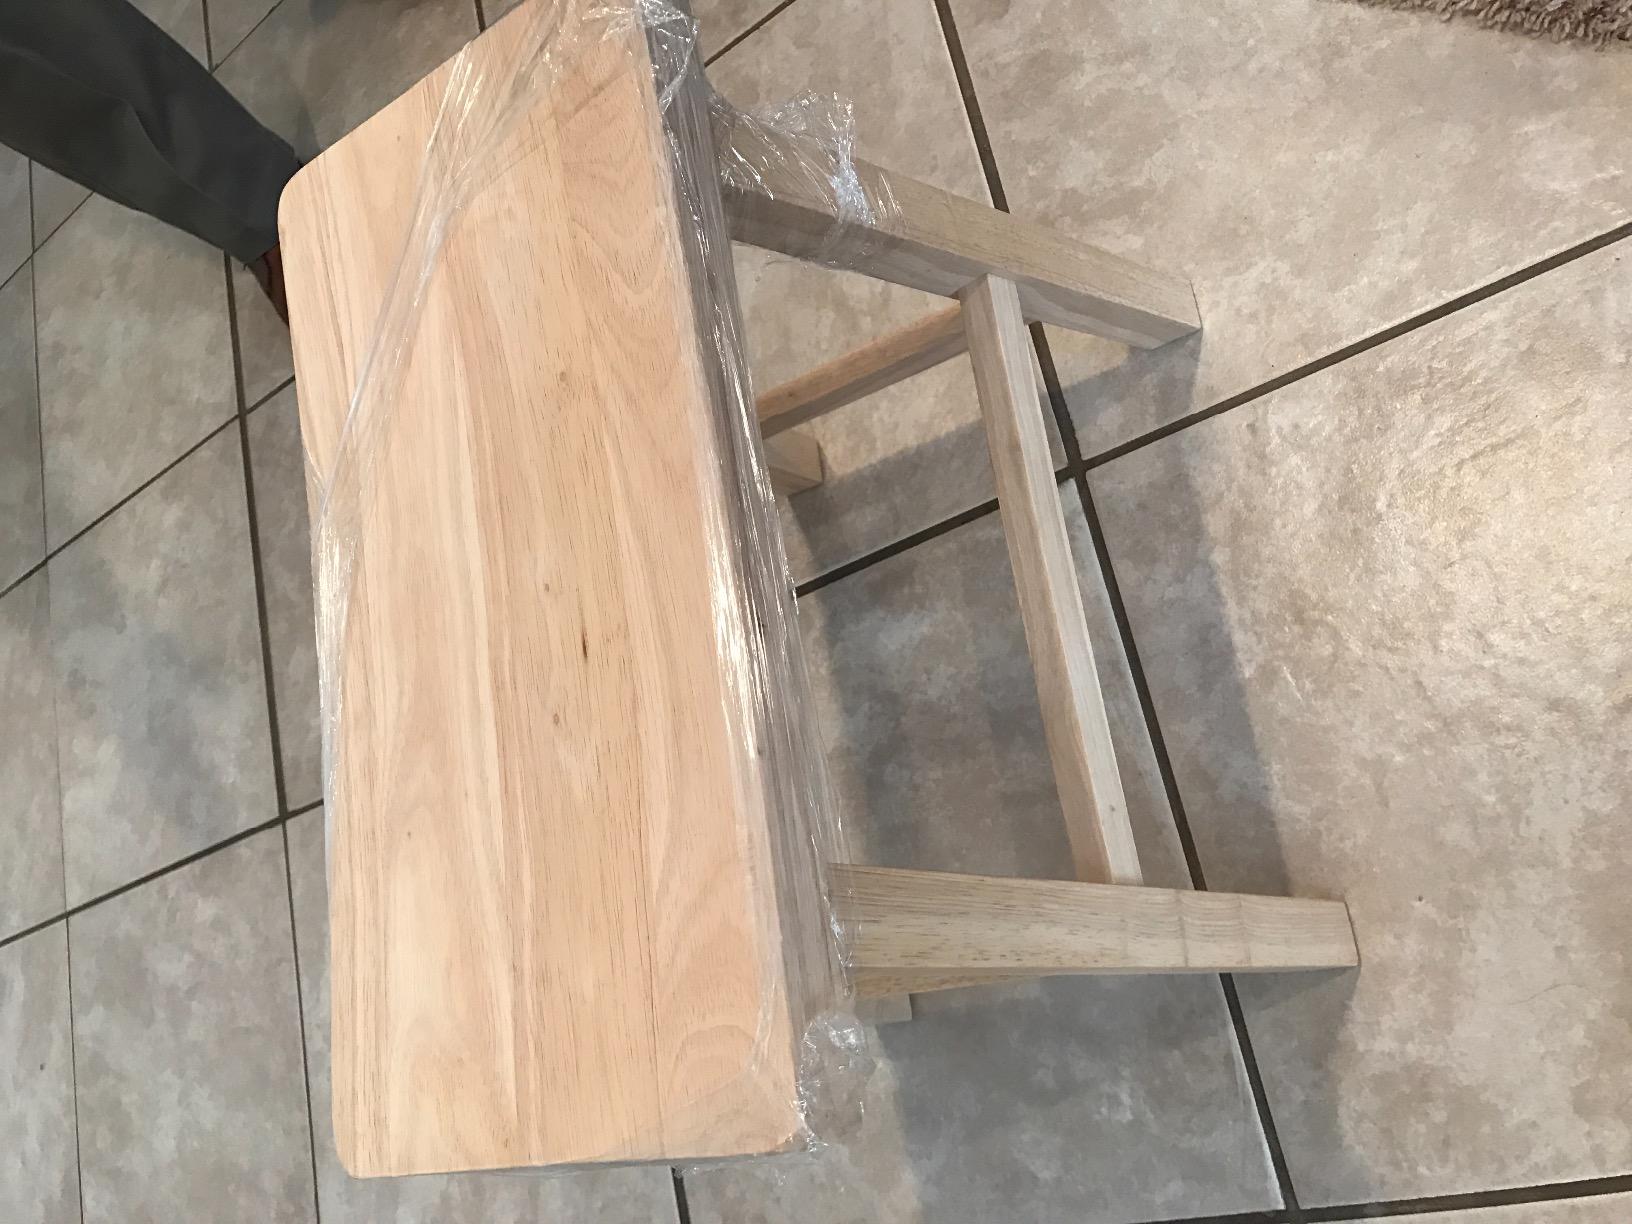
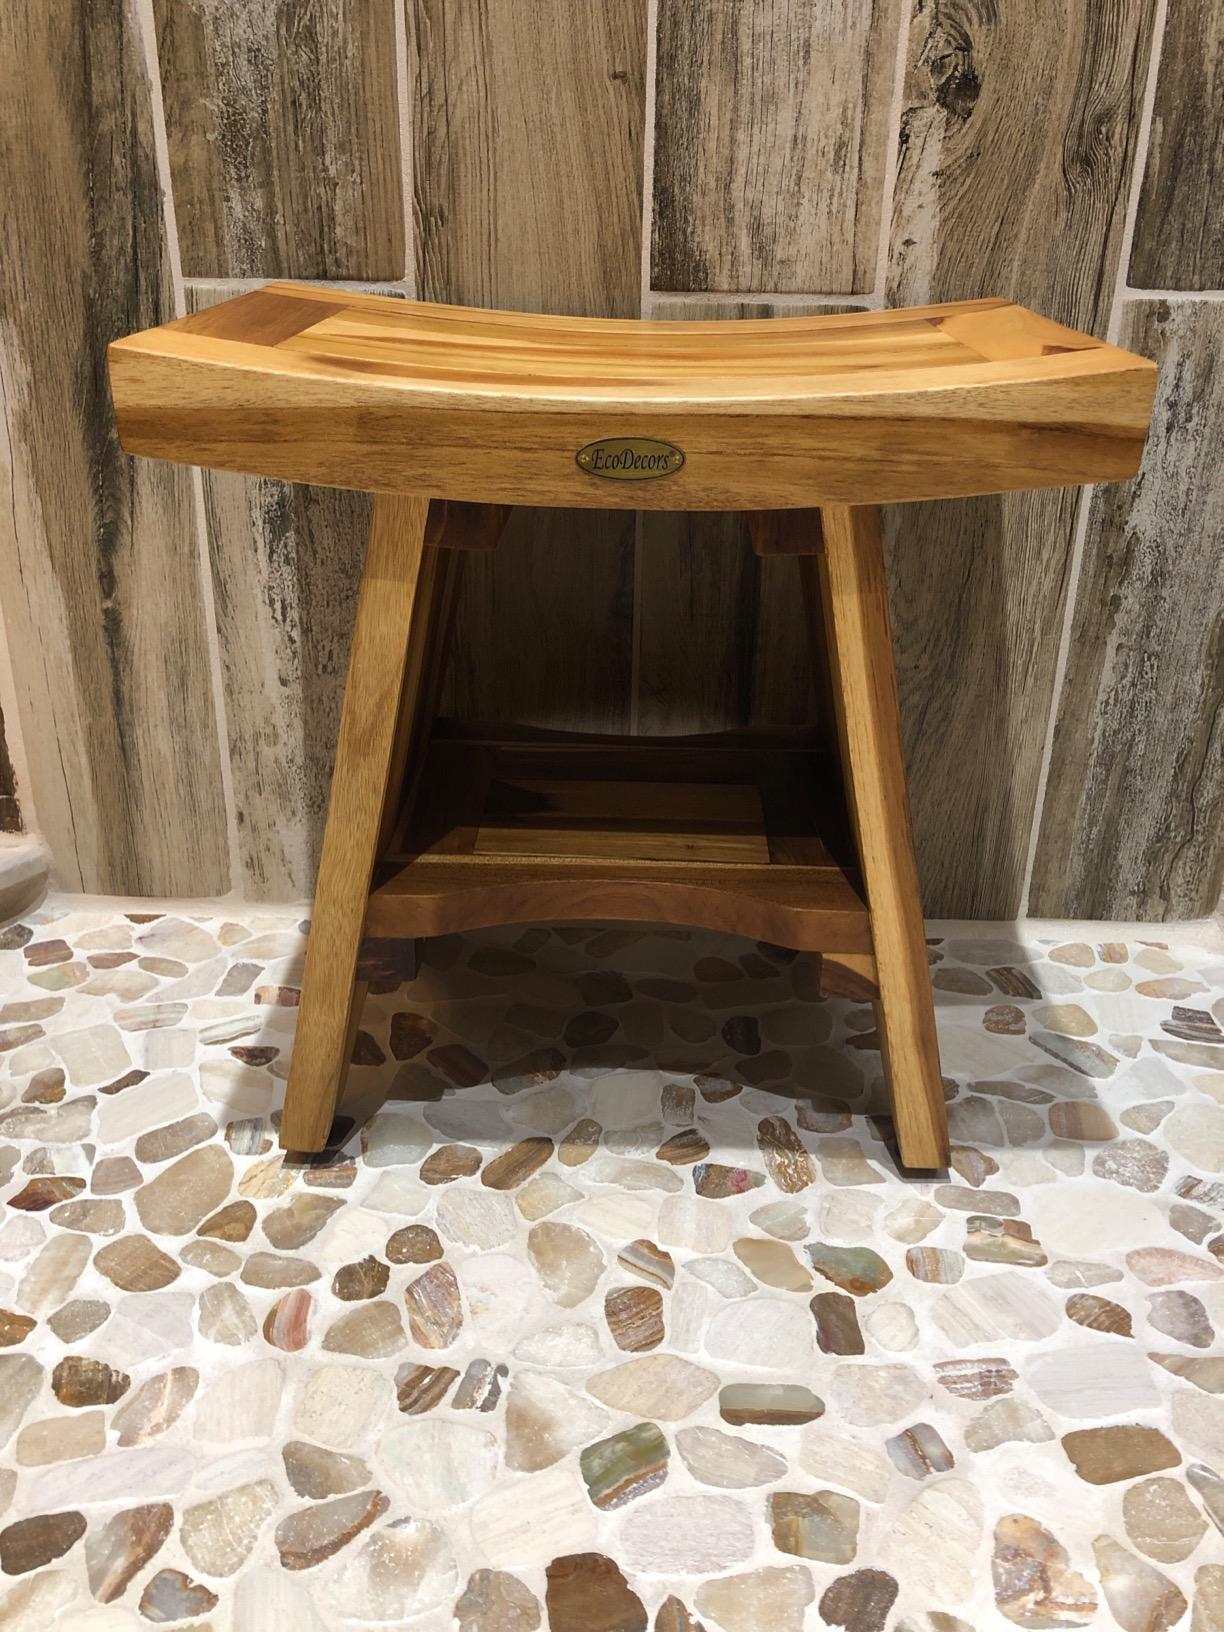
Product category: stool
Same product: no